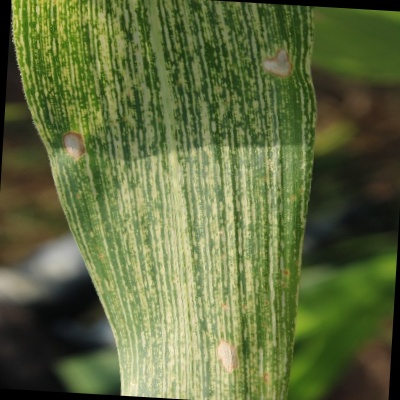
Label: Corn_(Maize)___Maize_Streak_Virus